PS Cordova University

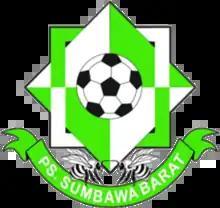
PS Sumbawa Barat logo

In 2011, the club successfully promoted from Liga Indonesia First Division to Liga Indonesia Premier Division. They get third place on the 2011–12 Liga Indonesia Premier Division (LI) first round and then advanced to the second round. Saddam Husain, a native of West Sumbawa who ranks among the top three goal scorers in the 2011–12 Liga Indonesia Premier Division, is the key player.